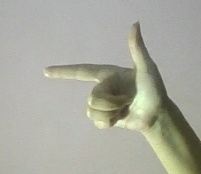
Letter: yaa